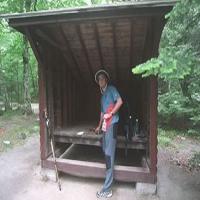
Weather: cloudy or overcast